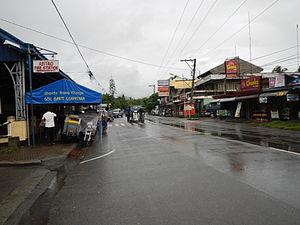
Aritao est une municipalité de la province de Nueva Vizcaya, aux Philippines.